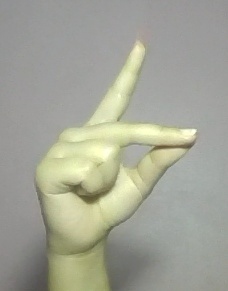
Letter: ta